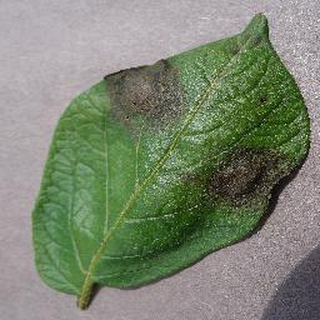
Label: potato_late_blight